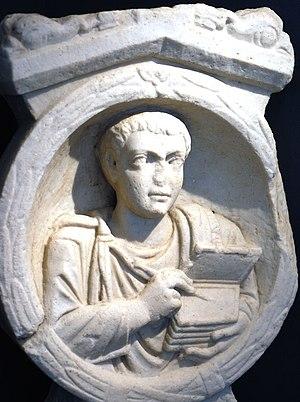
Flavia Solva est l'une des onze colonies romaines fondées en 70 par l'empereur Vespasien sur les rives de la Mur dans la province de Noricum, près de l'actuelle ville autrichienne de Wagna en Styrie. Elle possédait le statut de municipe.